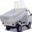
Label: truck